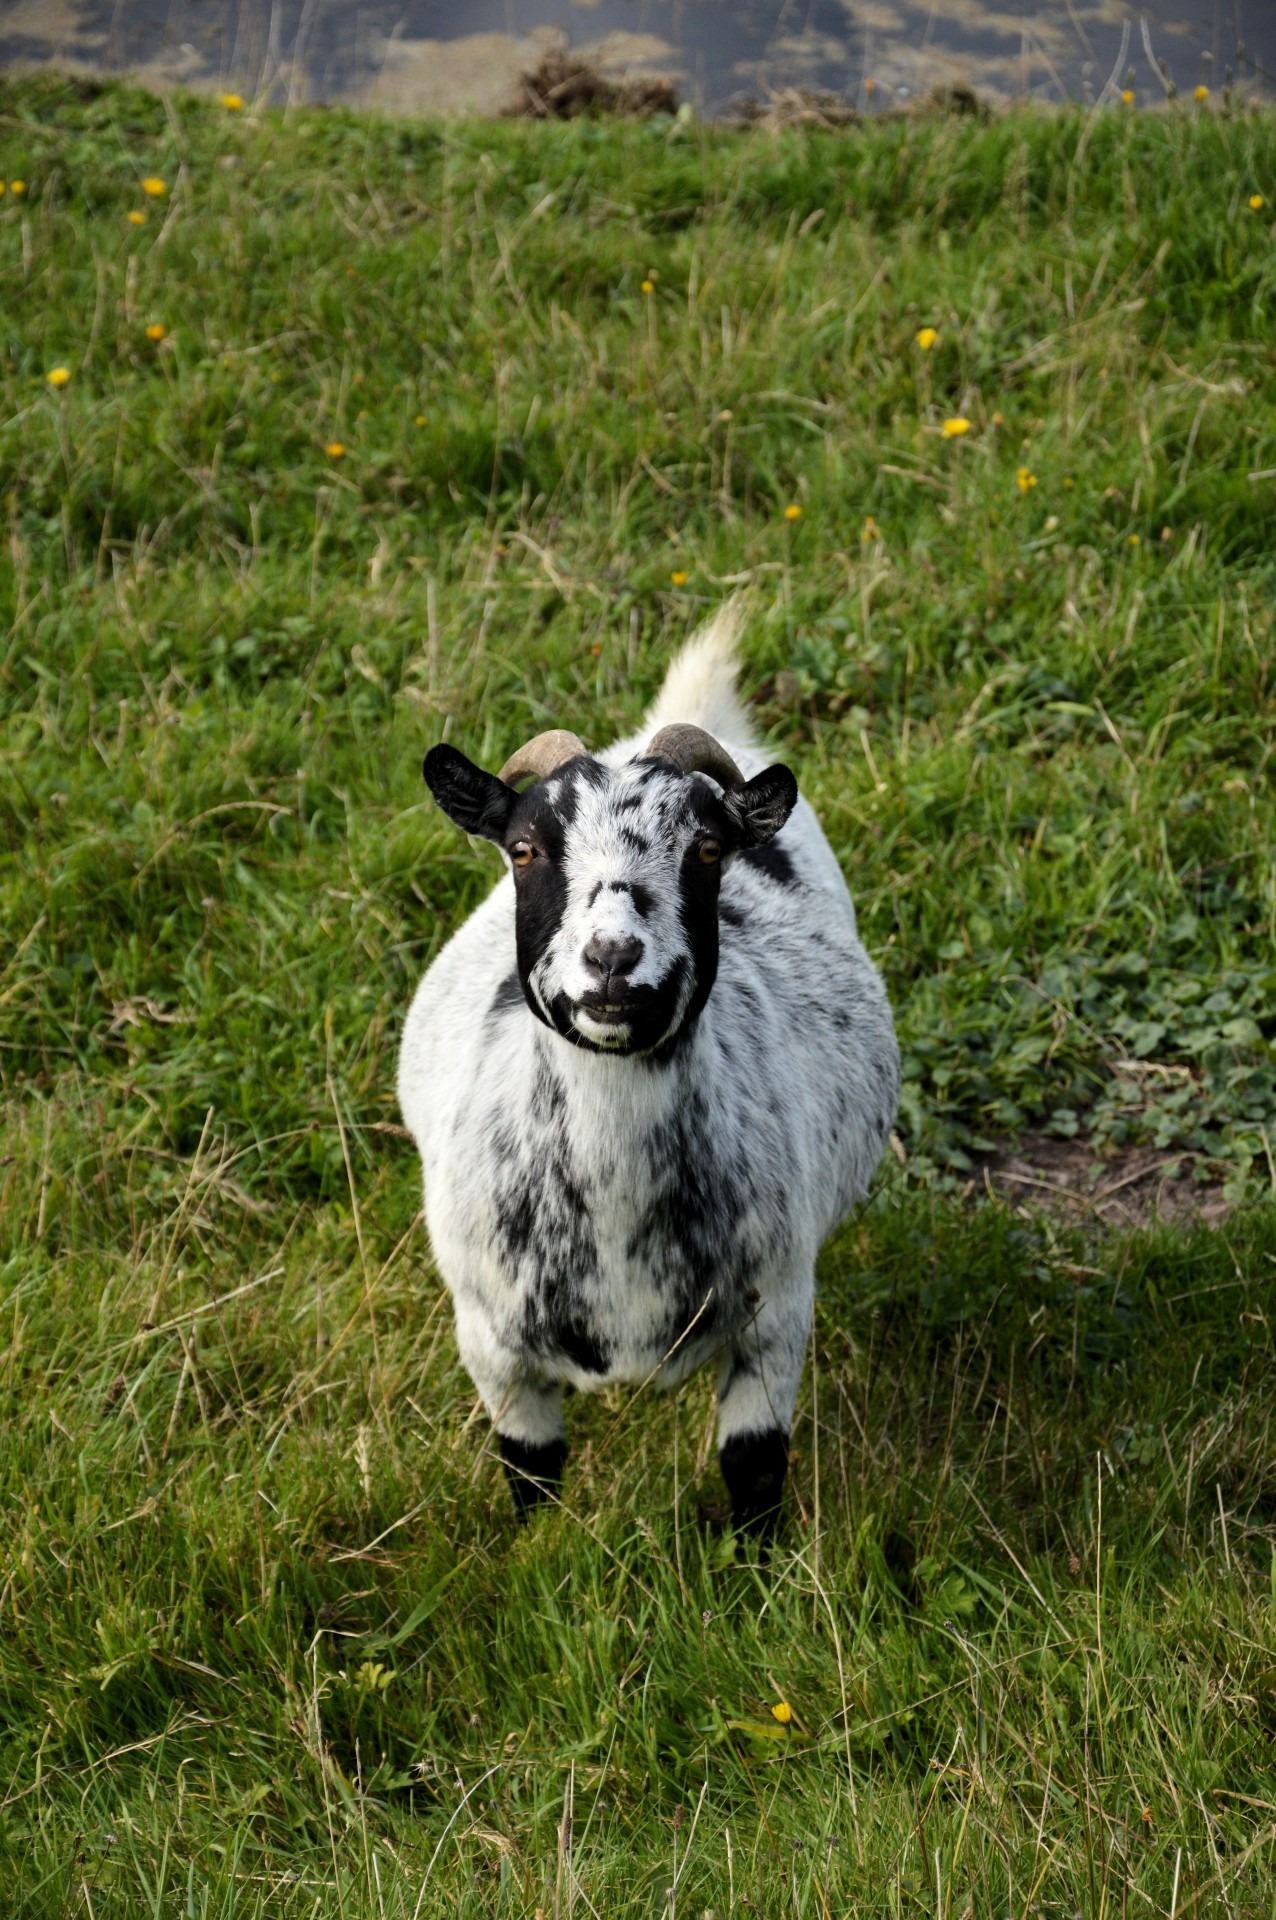
grass, field, farm, meadow, countryside, animal, country, environment, goat, rural, herd, farming, pasture, grazing, livestock, ranch, sheep, mammal, milk, meat, fauna, farmland, agricultural, graze, goats, grassland, head, vertebrate, sheeps, pastoral, domestic, yak, dairy, horned, barnyard, cattle like mammal, cow goat family